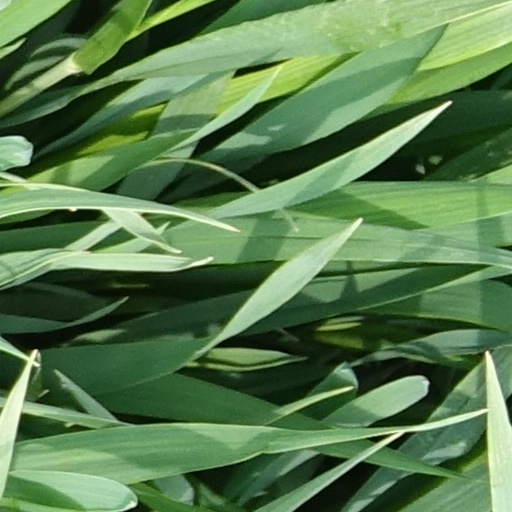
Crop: wheat